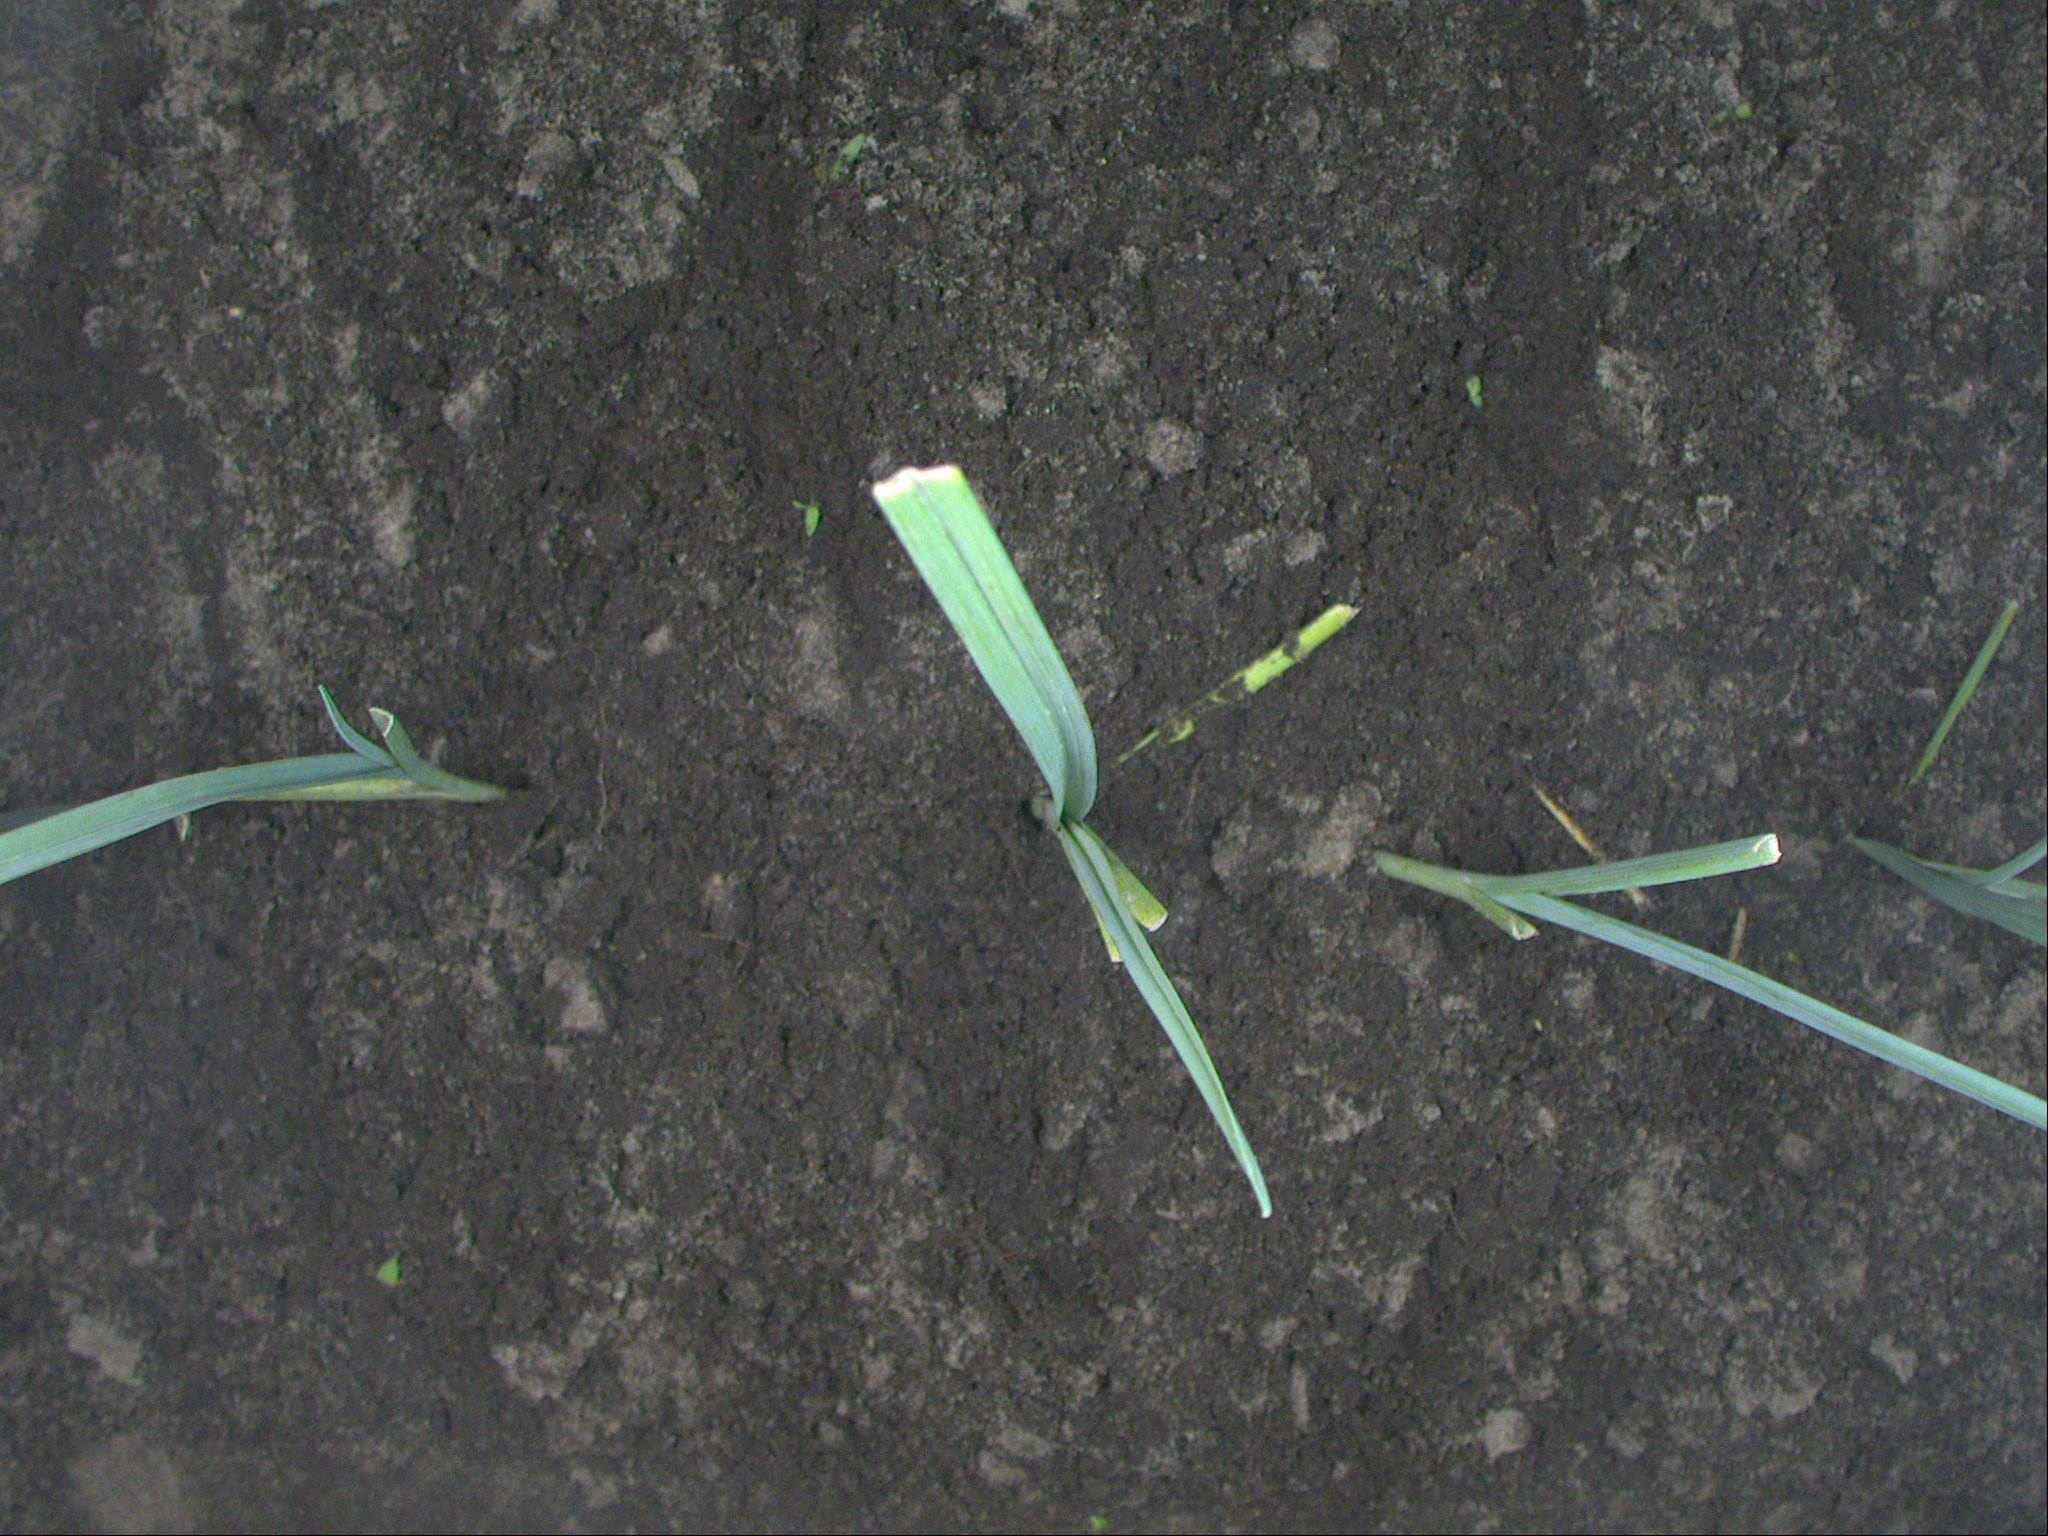
Crop: leek
Objects: leek, leek, leek, stem_leek, stem_leek, stem_leek, stem_leek